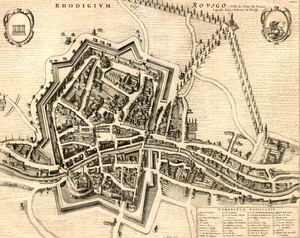
Rovigo est une ville italienne d'environ 52 700 habitants située en Vénétie, dans la province du même nom, dans la région de la plaine du Pô.